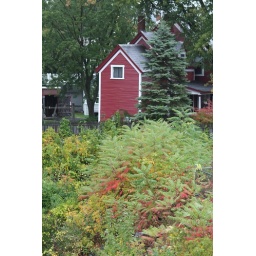
house in the trees